François de Montmorency, sieur de La Rochepot

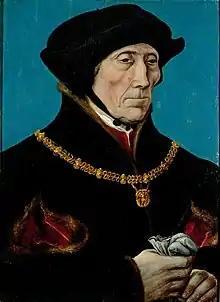
Guillaume de Montmorency, father of La Rochepot

François de Montmorency was born around 1496–1498 in Paris the third son of Guillaume de Montmorency, the "premier" baron of the Île de France and Anne Pot. The Pot family was originally from Bourgogne, and had served both the king's of France and Valois ducs de Bourgogne (dukes of Bourgogne). His elder brothers were Jean de Montmorency, sieur d'Écouen (who died young in 1516) and Anne de Montmorency. He had a younger brother, Phillipe de Montmorency, bishop of Limoges, who also died young in 1519. Before the death of his eldest brother, La Rochepot may have been destined for a life in the church.